Ventricular fibrillation

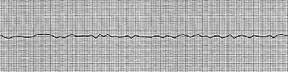
Fine ventricular fibrillation as seen on a rhythm strip

Automaticity is a measure of the propensity of a fiber to initiate an impulse spontaneously. The product of a hypoxic myocardium can be hyperirritable myocardial cells. These may then act as pacemakers. The ventricles are then being stimulated by more than one pacemaker. Scar and dying tissue is inexcitable, but around these areas usually lies a penumbra of hypoxic tissue that is excitable. Ventricular excitability may generate re-entry ventricular arrhythmia.